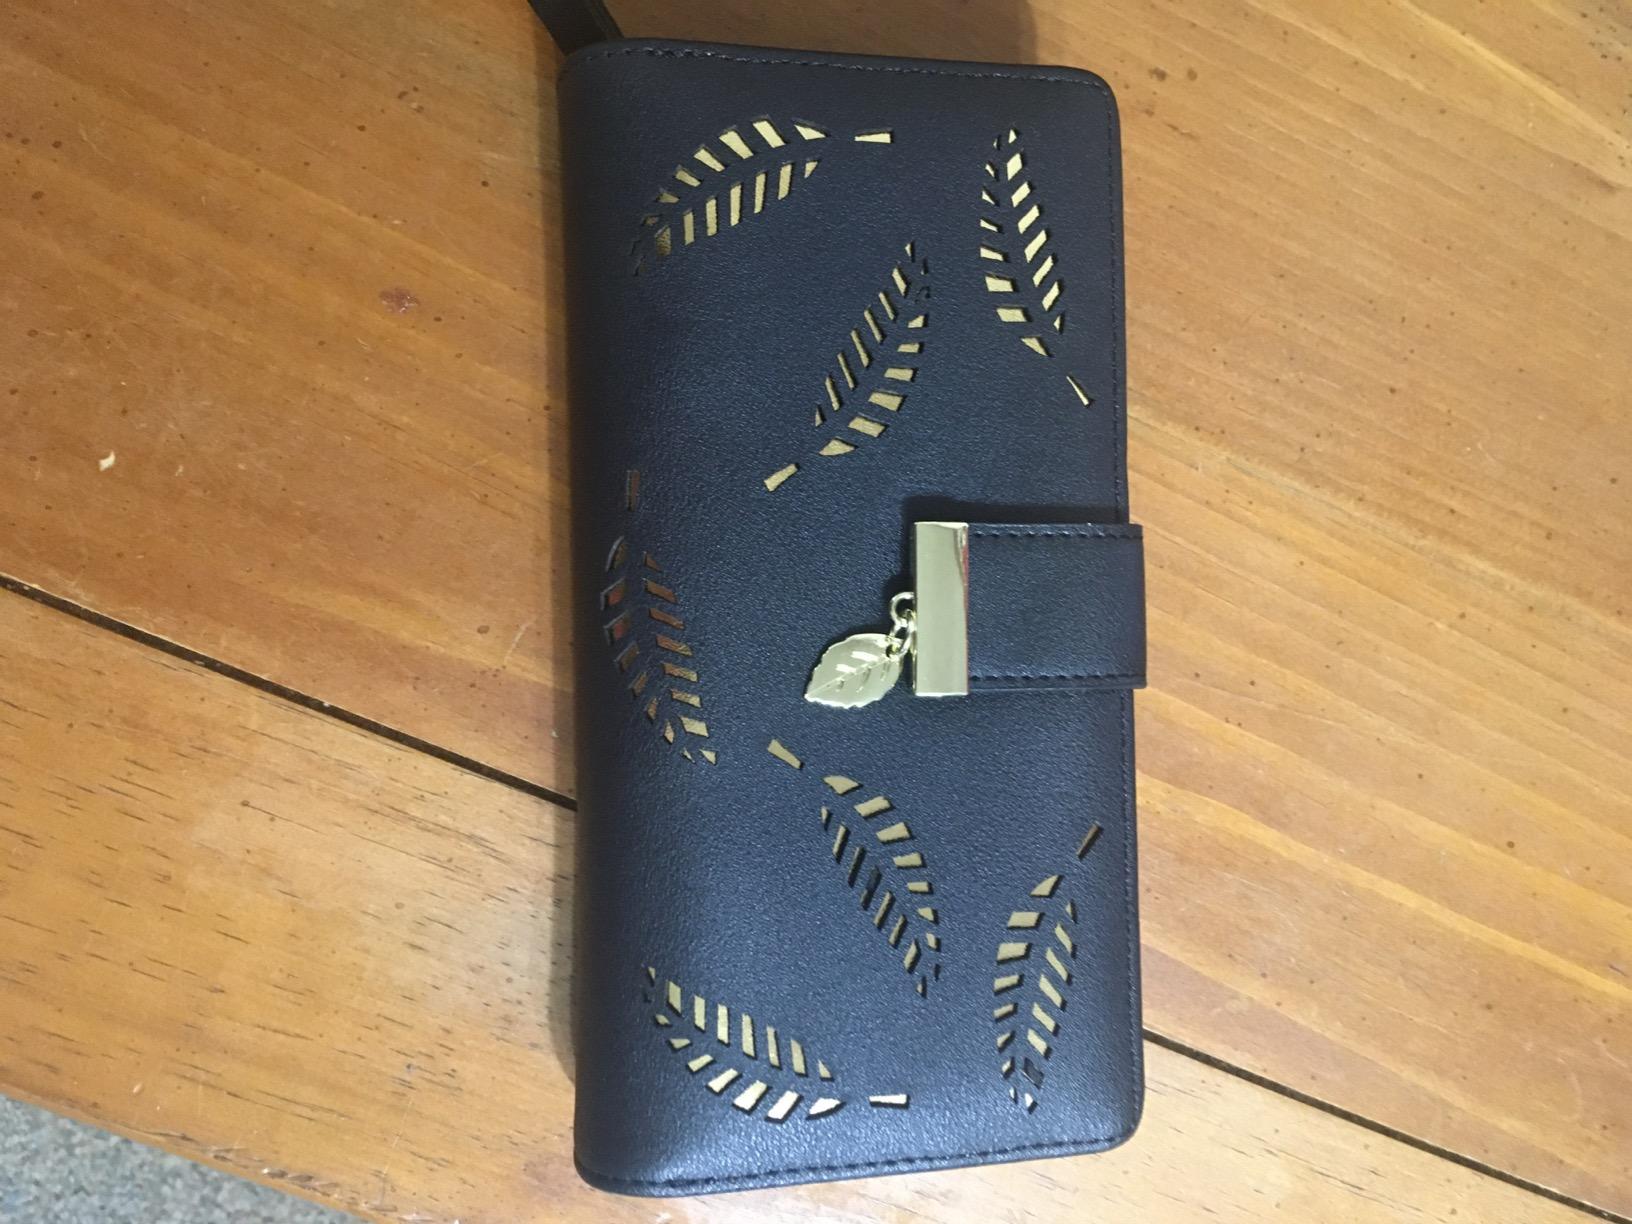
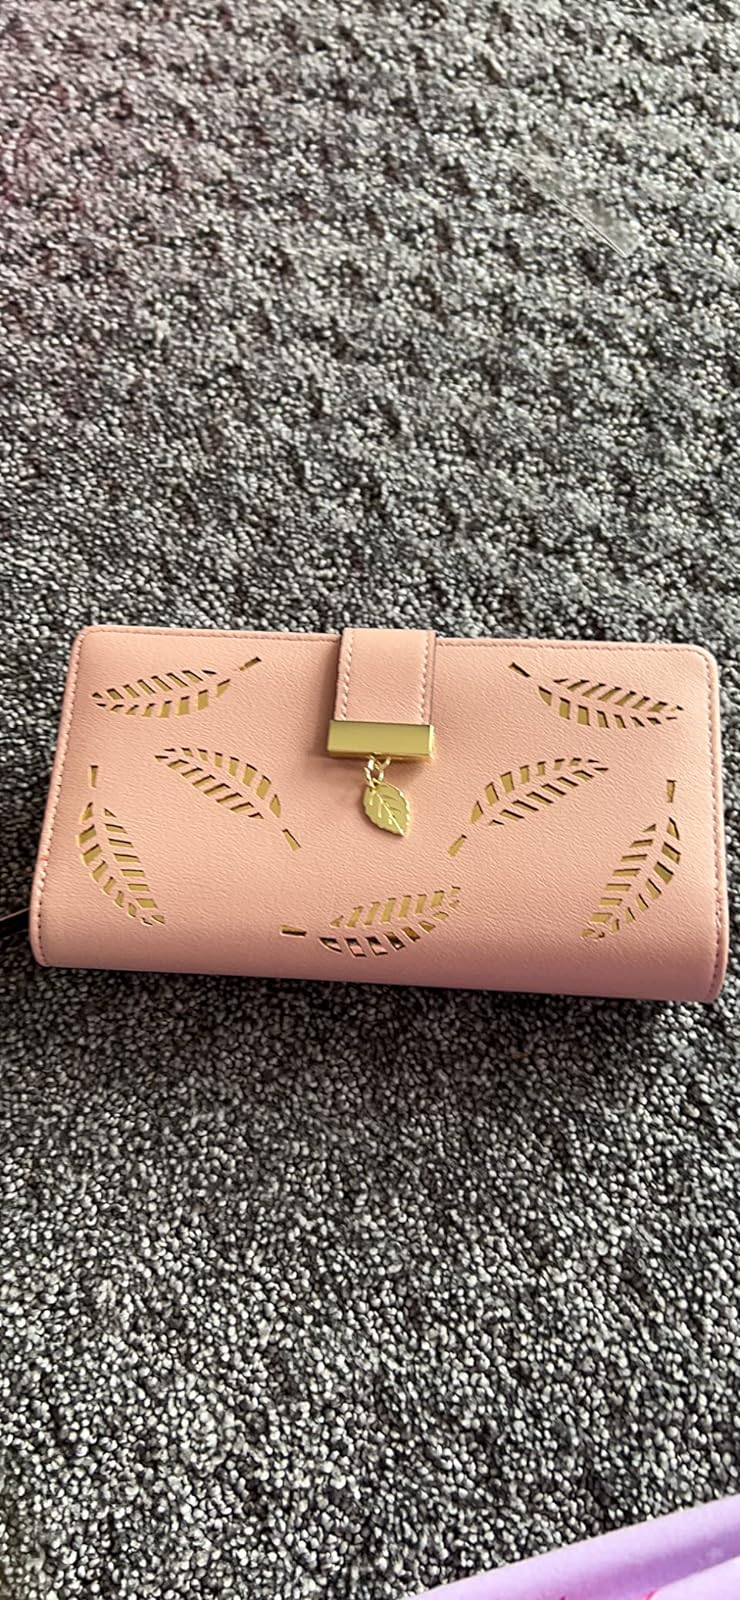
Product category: accessories_handbag
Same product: no